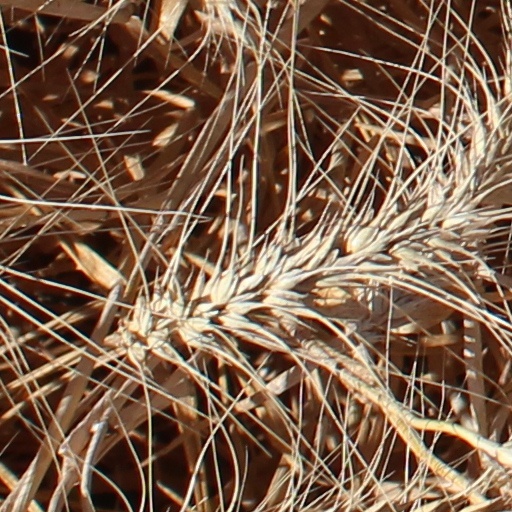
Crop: wheat